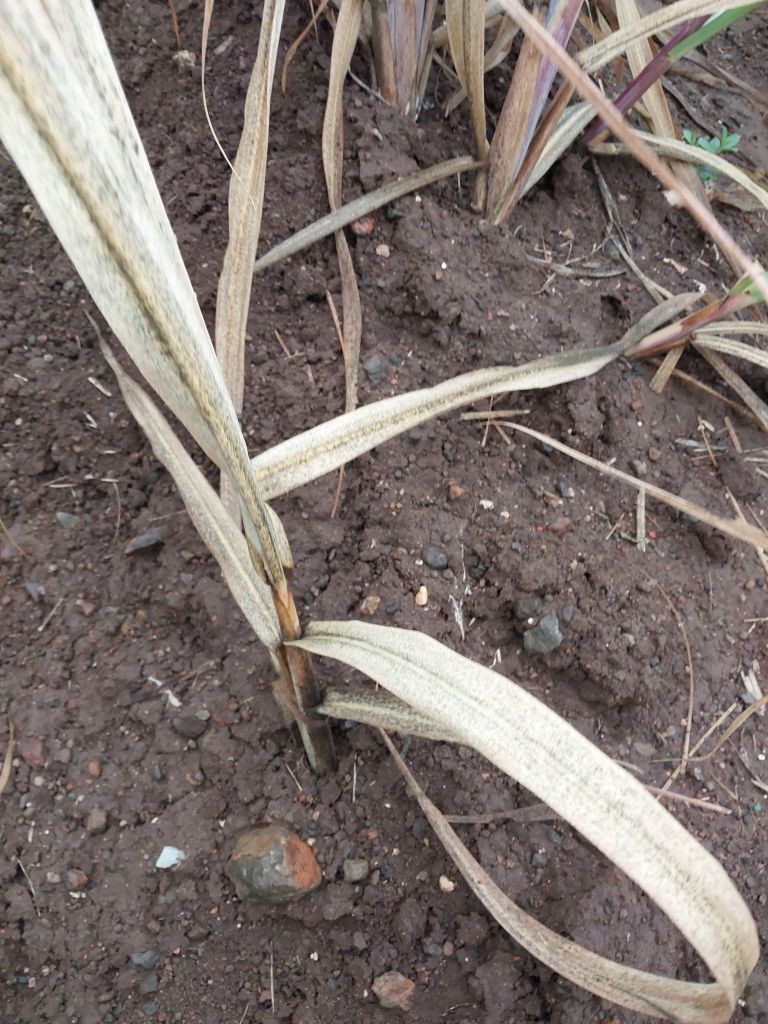
Label: Sett Rot